Onufriy Berezovsky

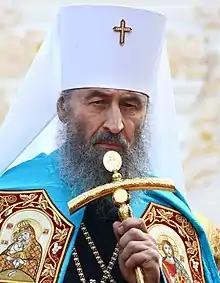
Onufriy in 2014

Metropolitan Onufriy (Onuphrius, secular name Orest Volodymyrovych Berezovsky; ; ; born 5 November 1944) is the primate of the Ukrainian Orthodox Church (UOC). He is styled "His Beatitude, Onufriy, Metropolitan of Kyiv and All Ukraine".